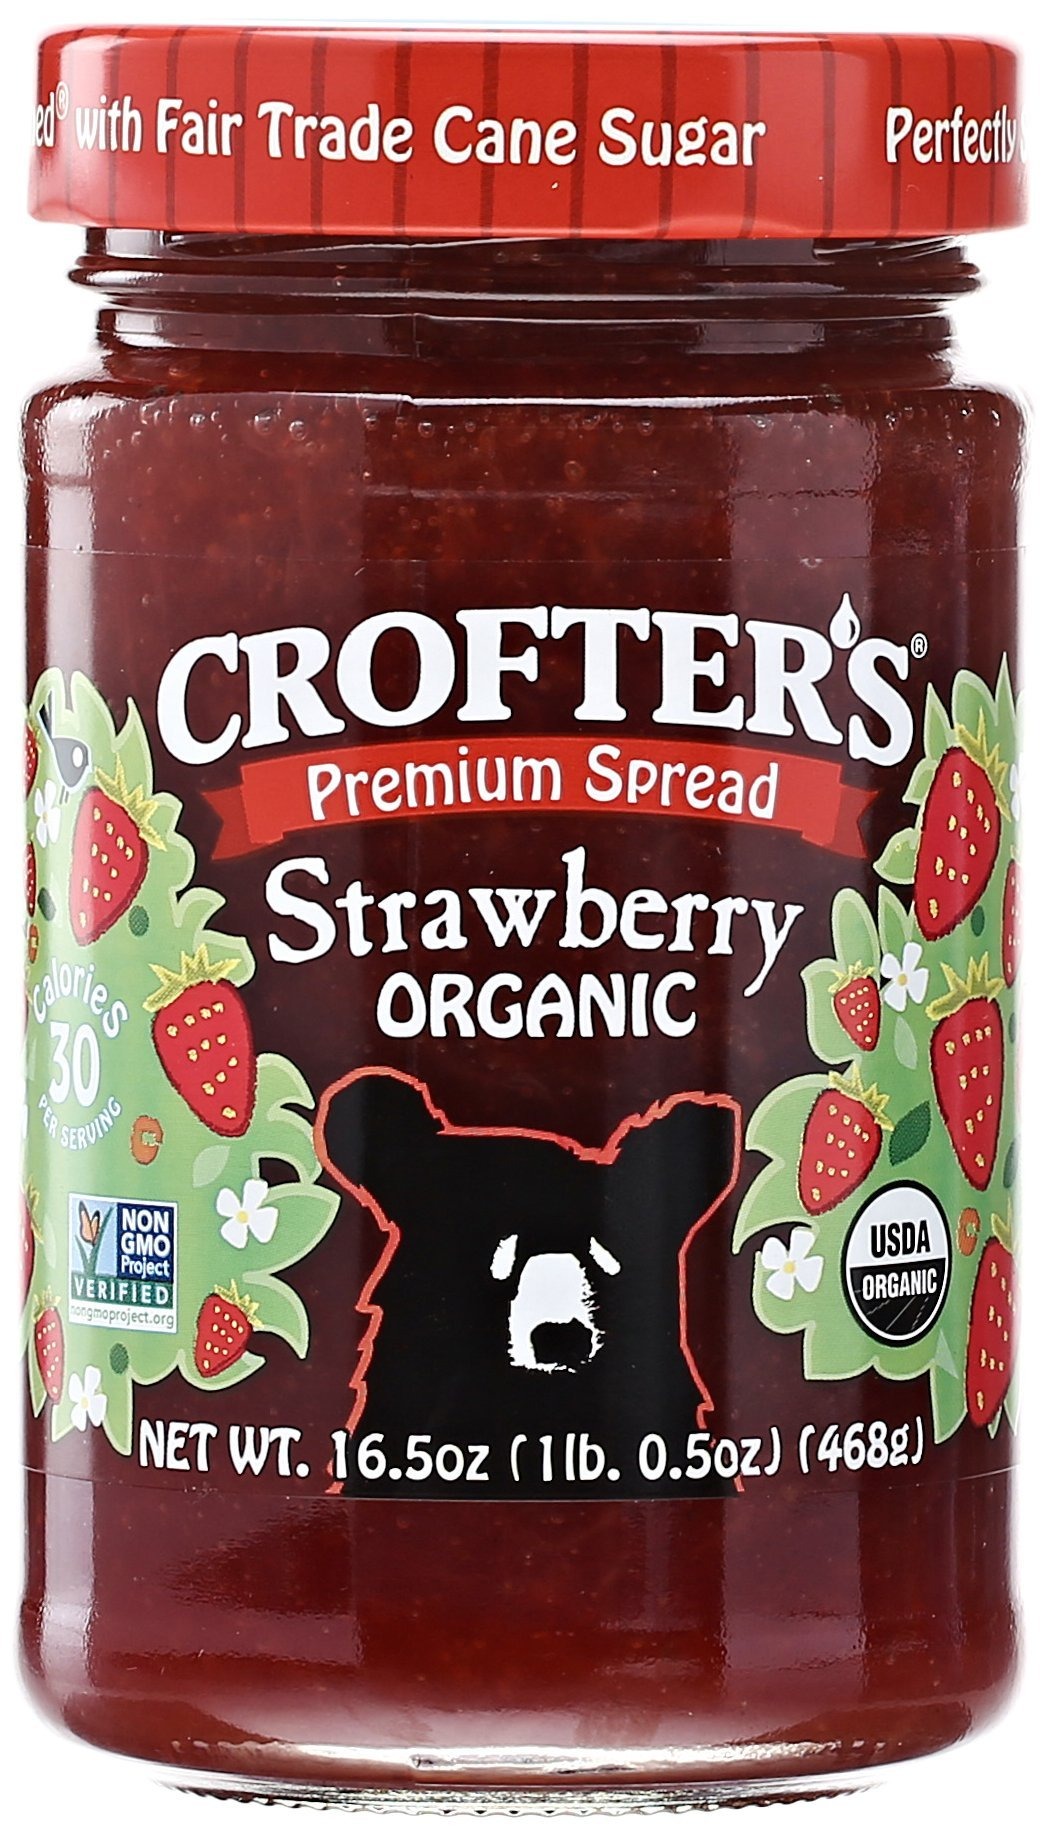
Item Name: 2 set- Crofters Organic Strawberry Premium Spread, 16.5 oz
Value: 1.0
Unit: Count

Price: 15.99